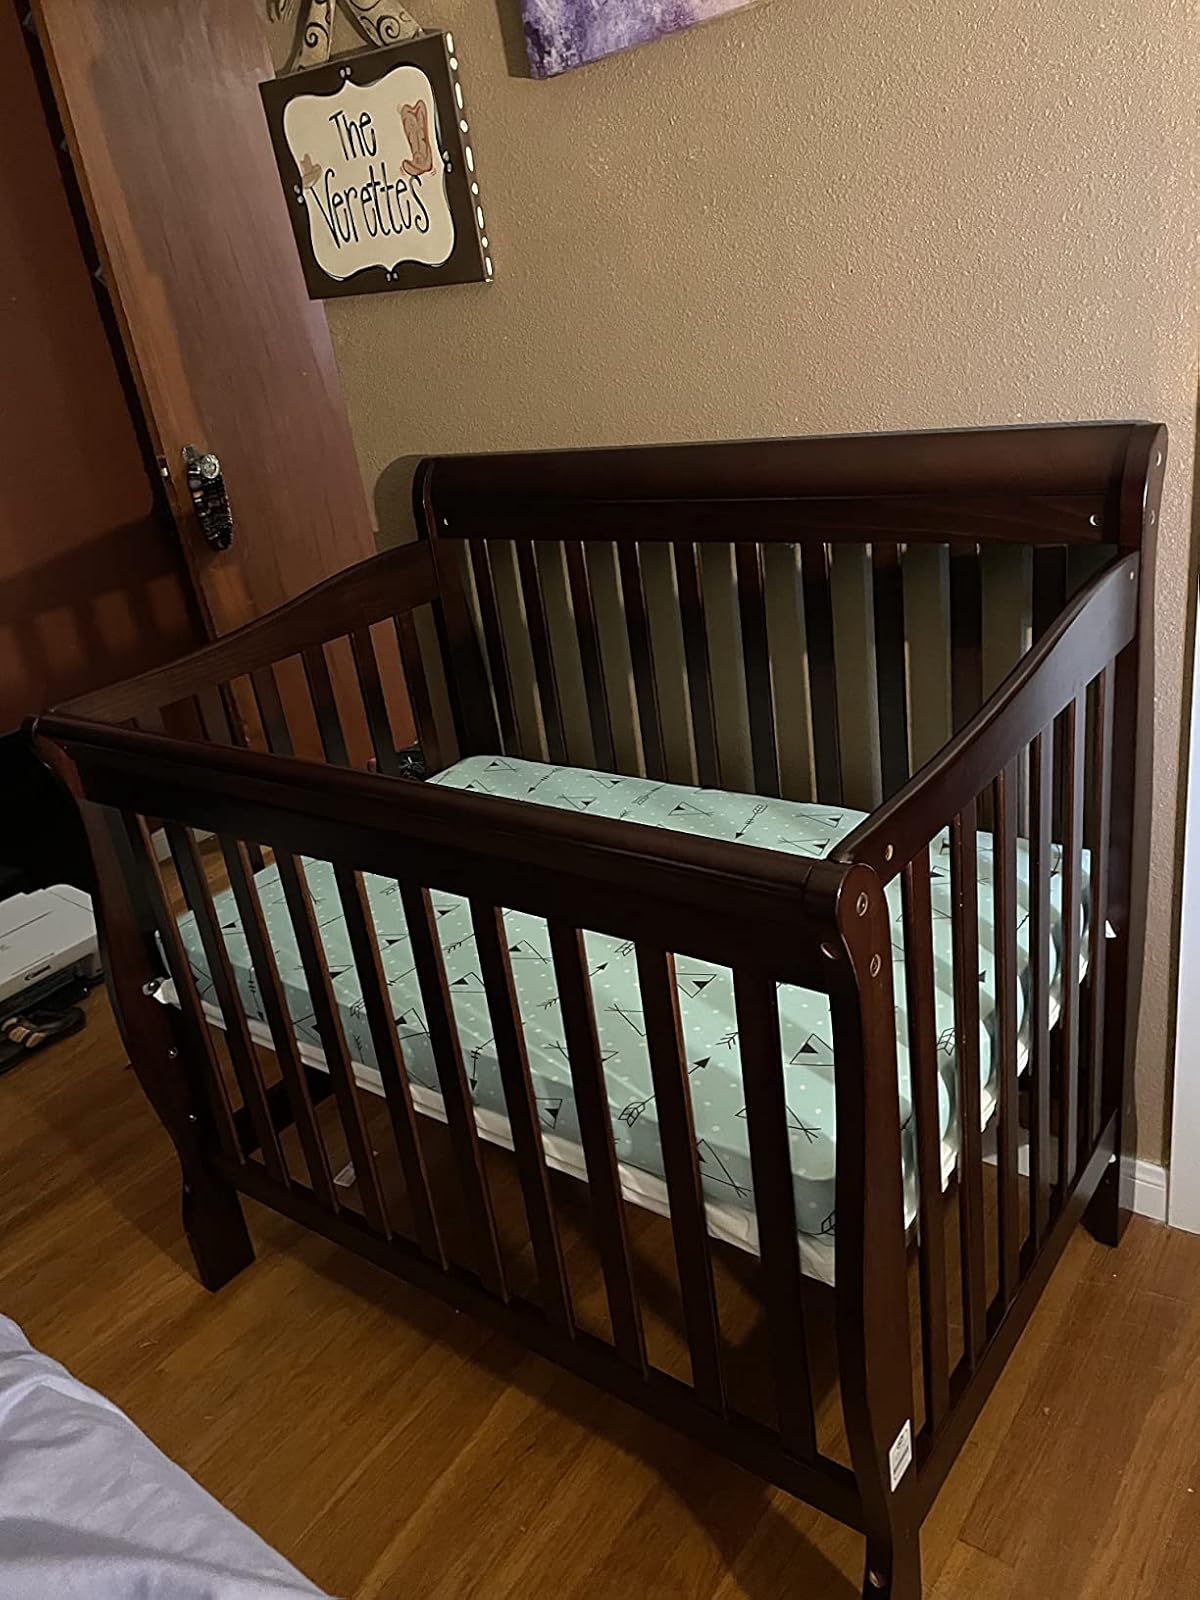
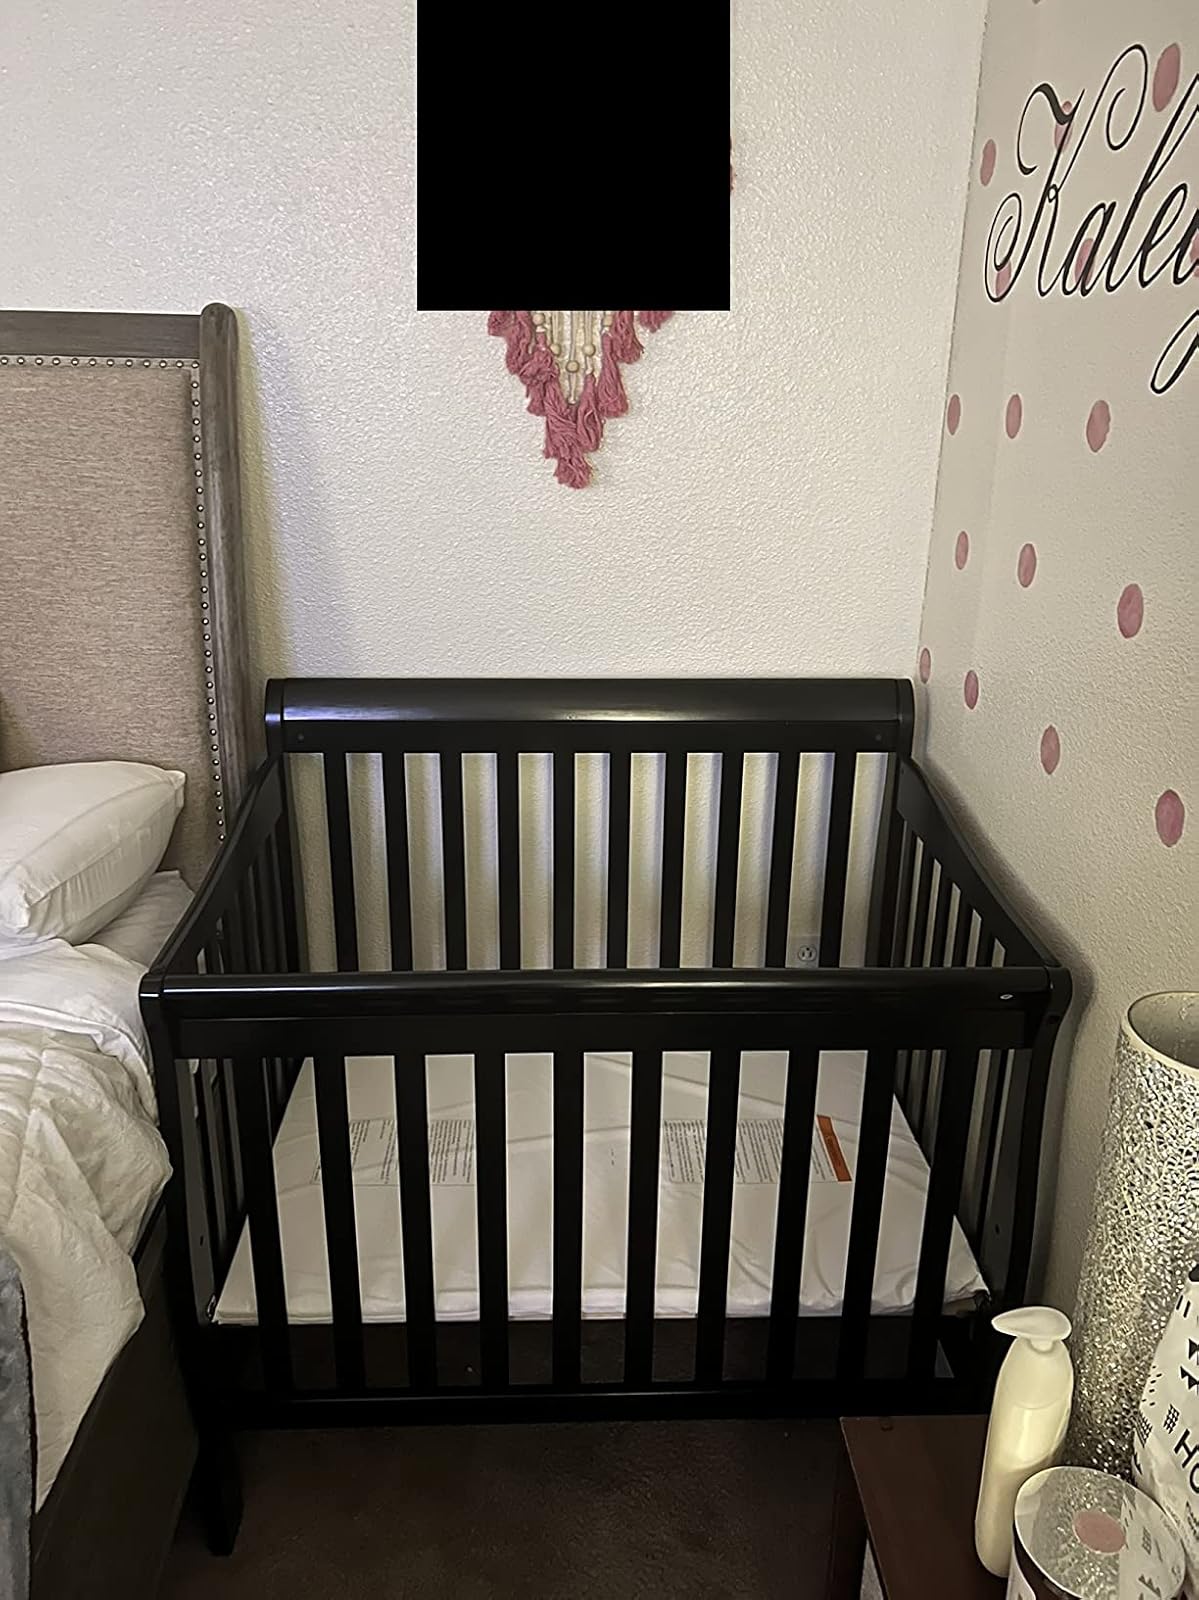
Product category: products_crib
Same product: no